RAF Andreas

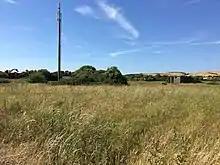
An E-pen at RAF Andreas (2018). These were situated predominately on the eastern and northern side of the airfield and were designed to afford shelter from attack for aircraft and ground crew. Two aircraft could be accommodated within the pen. Today, this one houses a mobile phone mast.

In November 1941 RAF Andreas received a detachment from 275 Squadron (275 Sqn) which served as 9 Group's Air Sea Rescue Unit and which covered the Irish Sea. The Squadron had its administrative headquarters at RAF Valley, Anglesey, and the detachment's amphibian Walrus Mk.Is flying boats were often to be seen flying around the island.